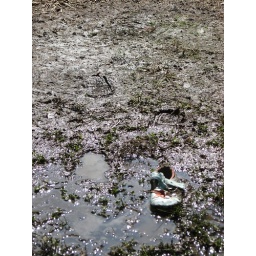
Some little girl in Lawrence, KS is running around with one shoe on.